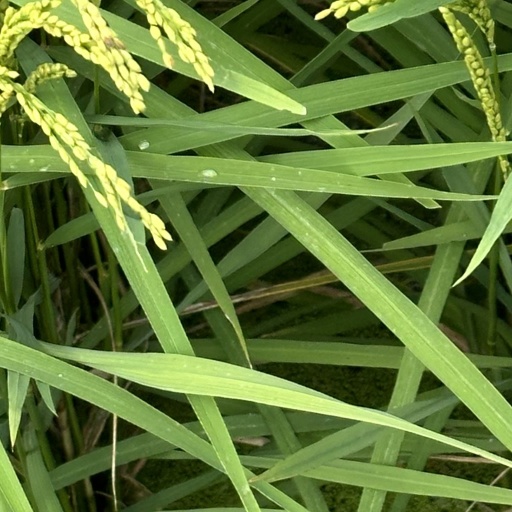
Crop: rice